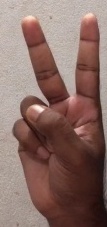
ASL sign: 2